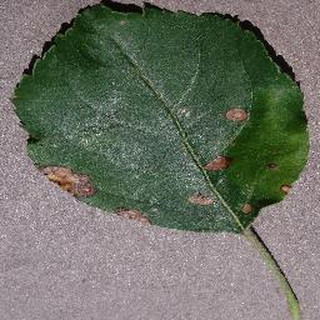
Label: apple_black_rot